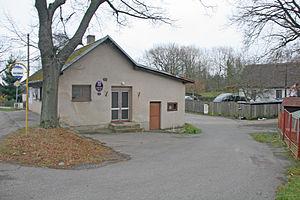
Hodonín est une commune du district de Chrudim, dans la région de Pardubice, en République tchèque. Sa population s'élevait à 85 habitants en 2017.